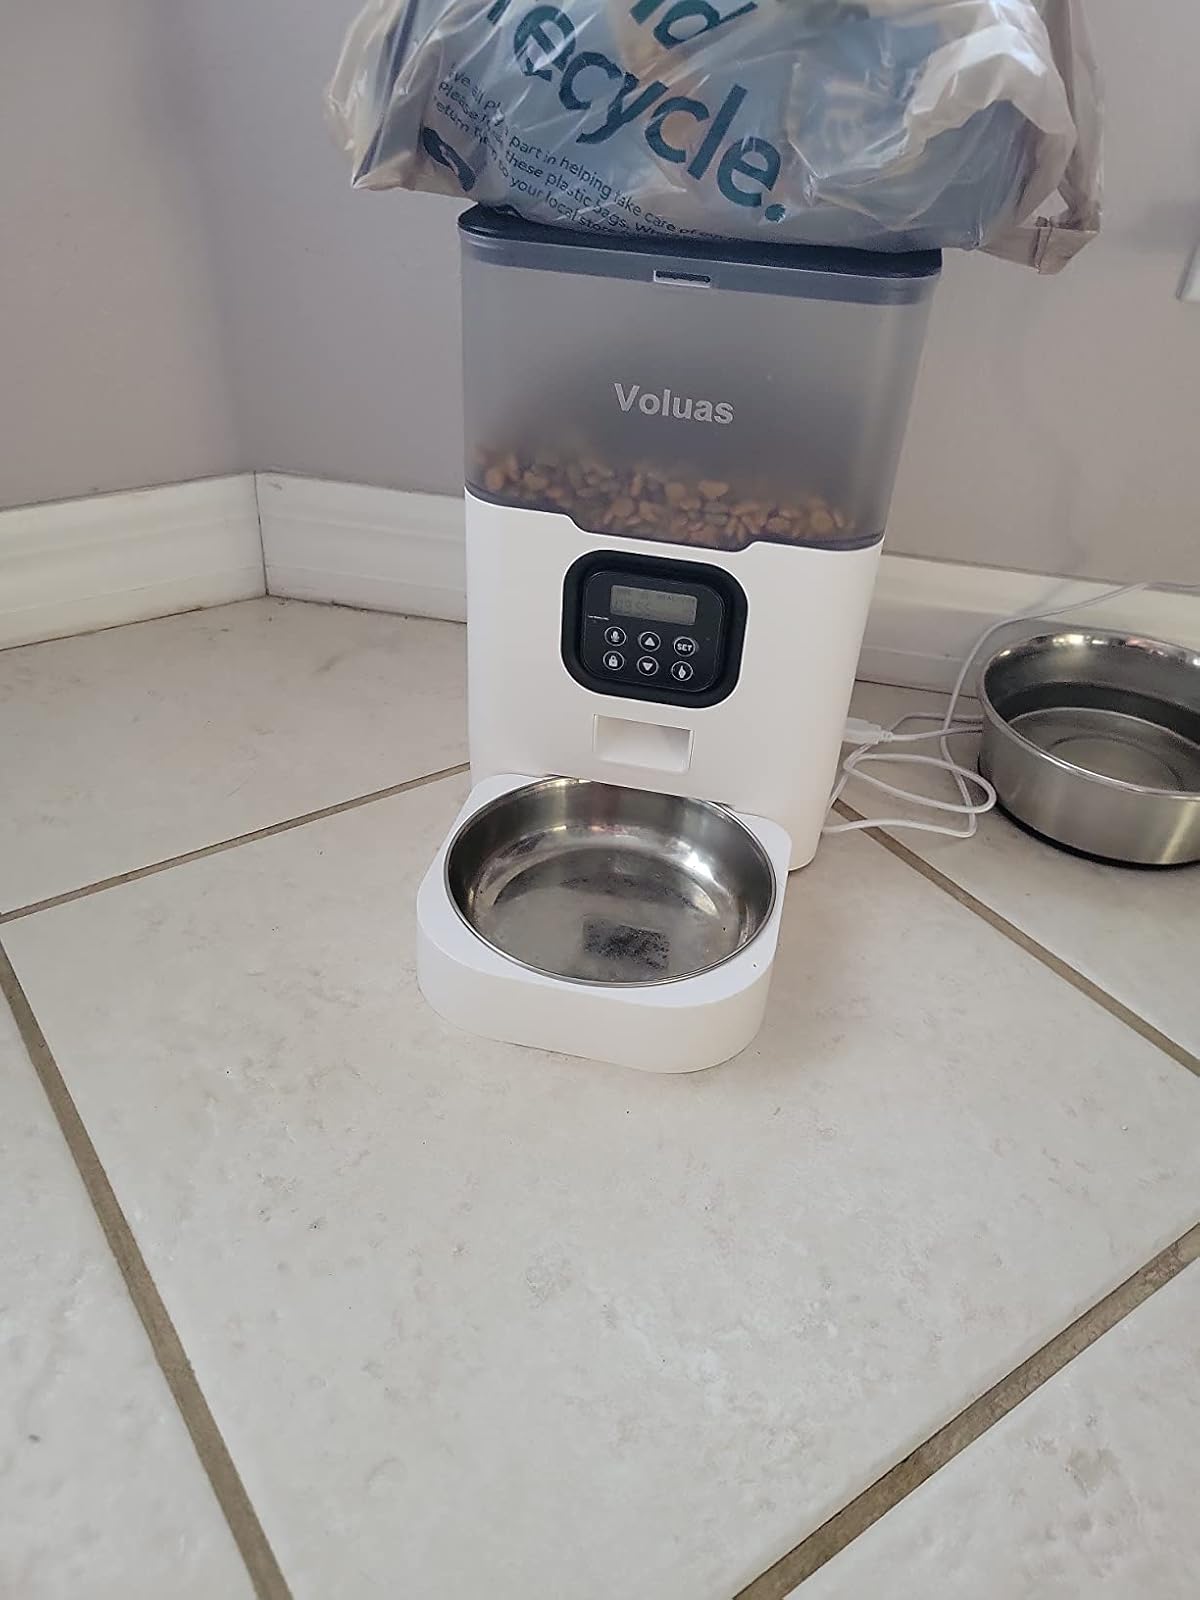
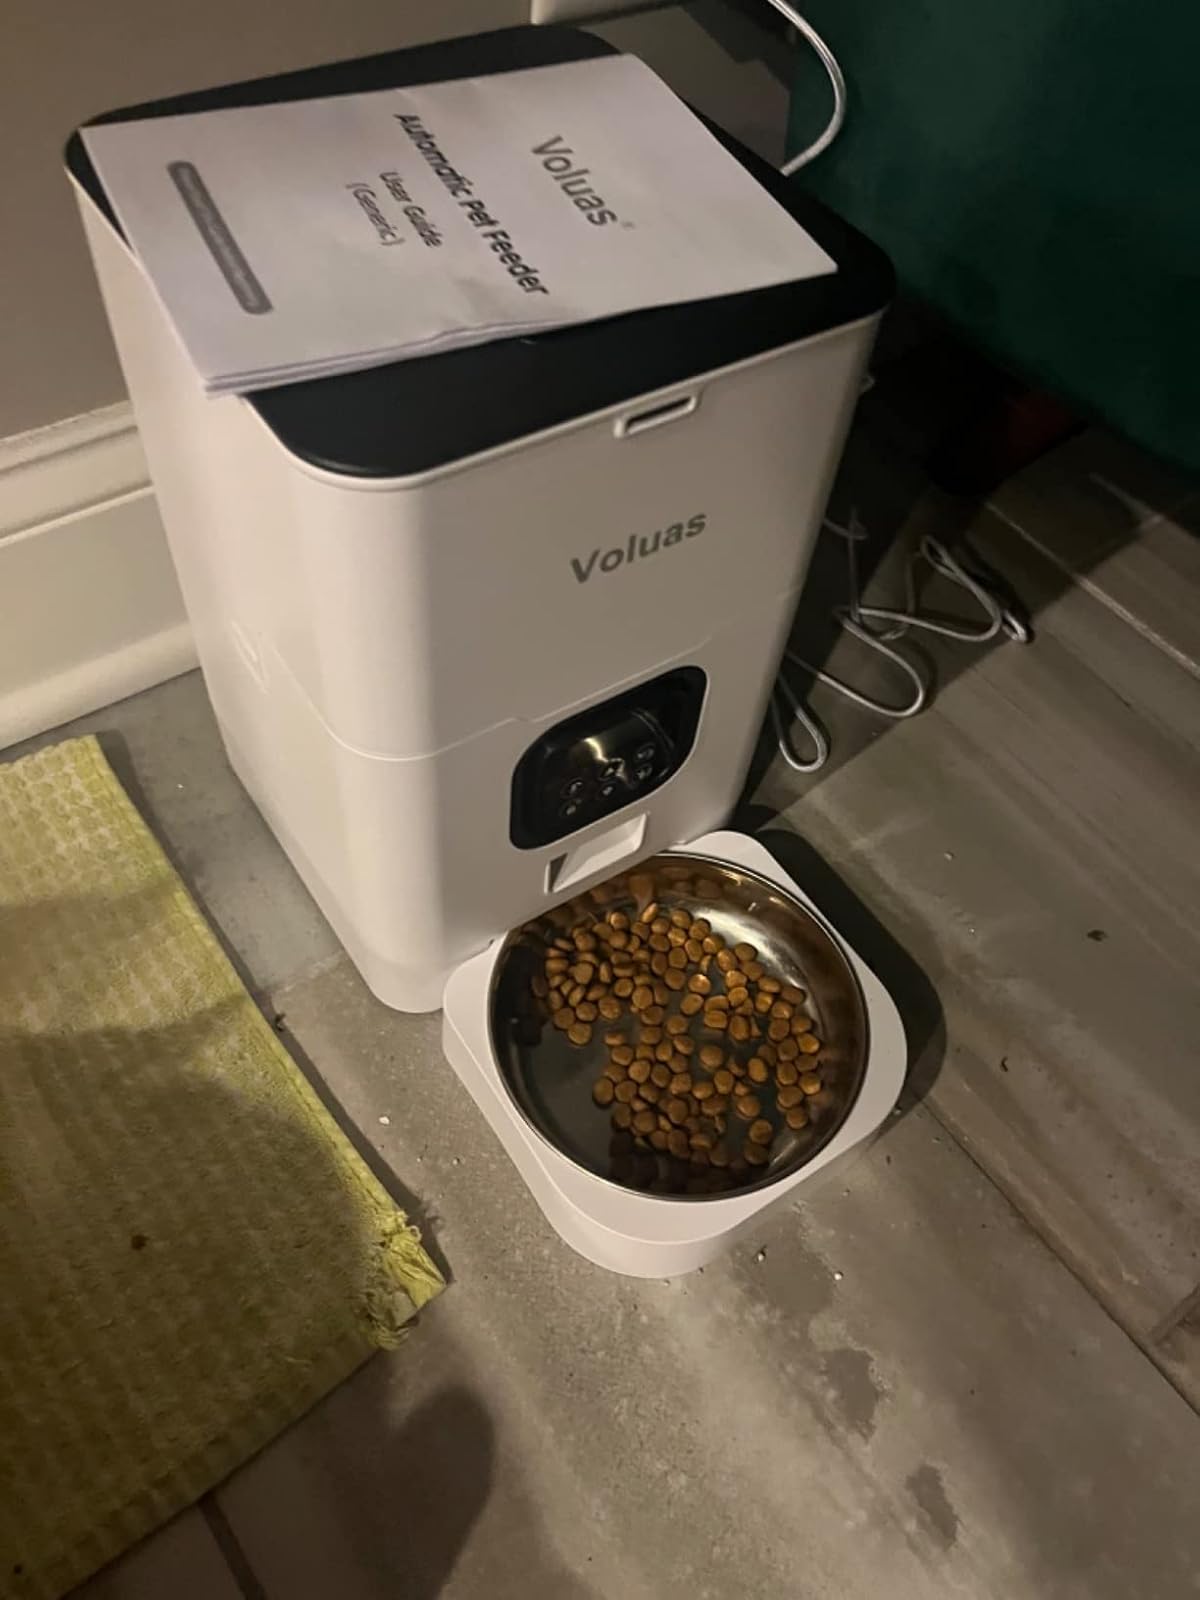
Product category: items_feeder
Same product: no